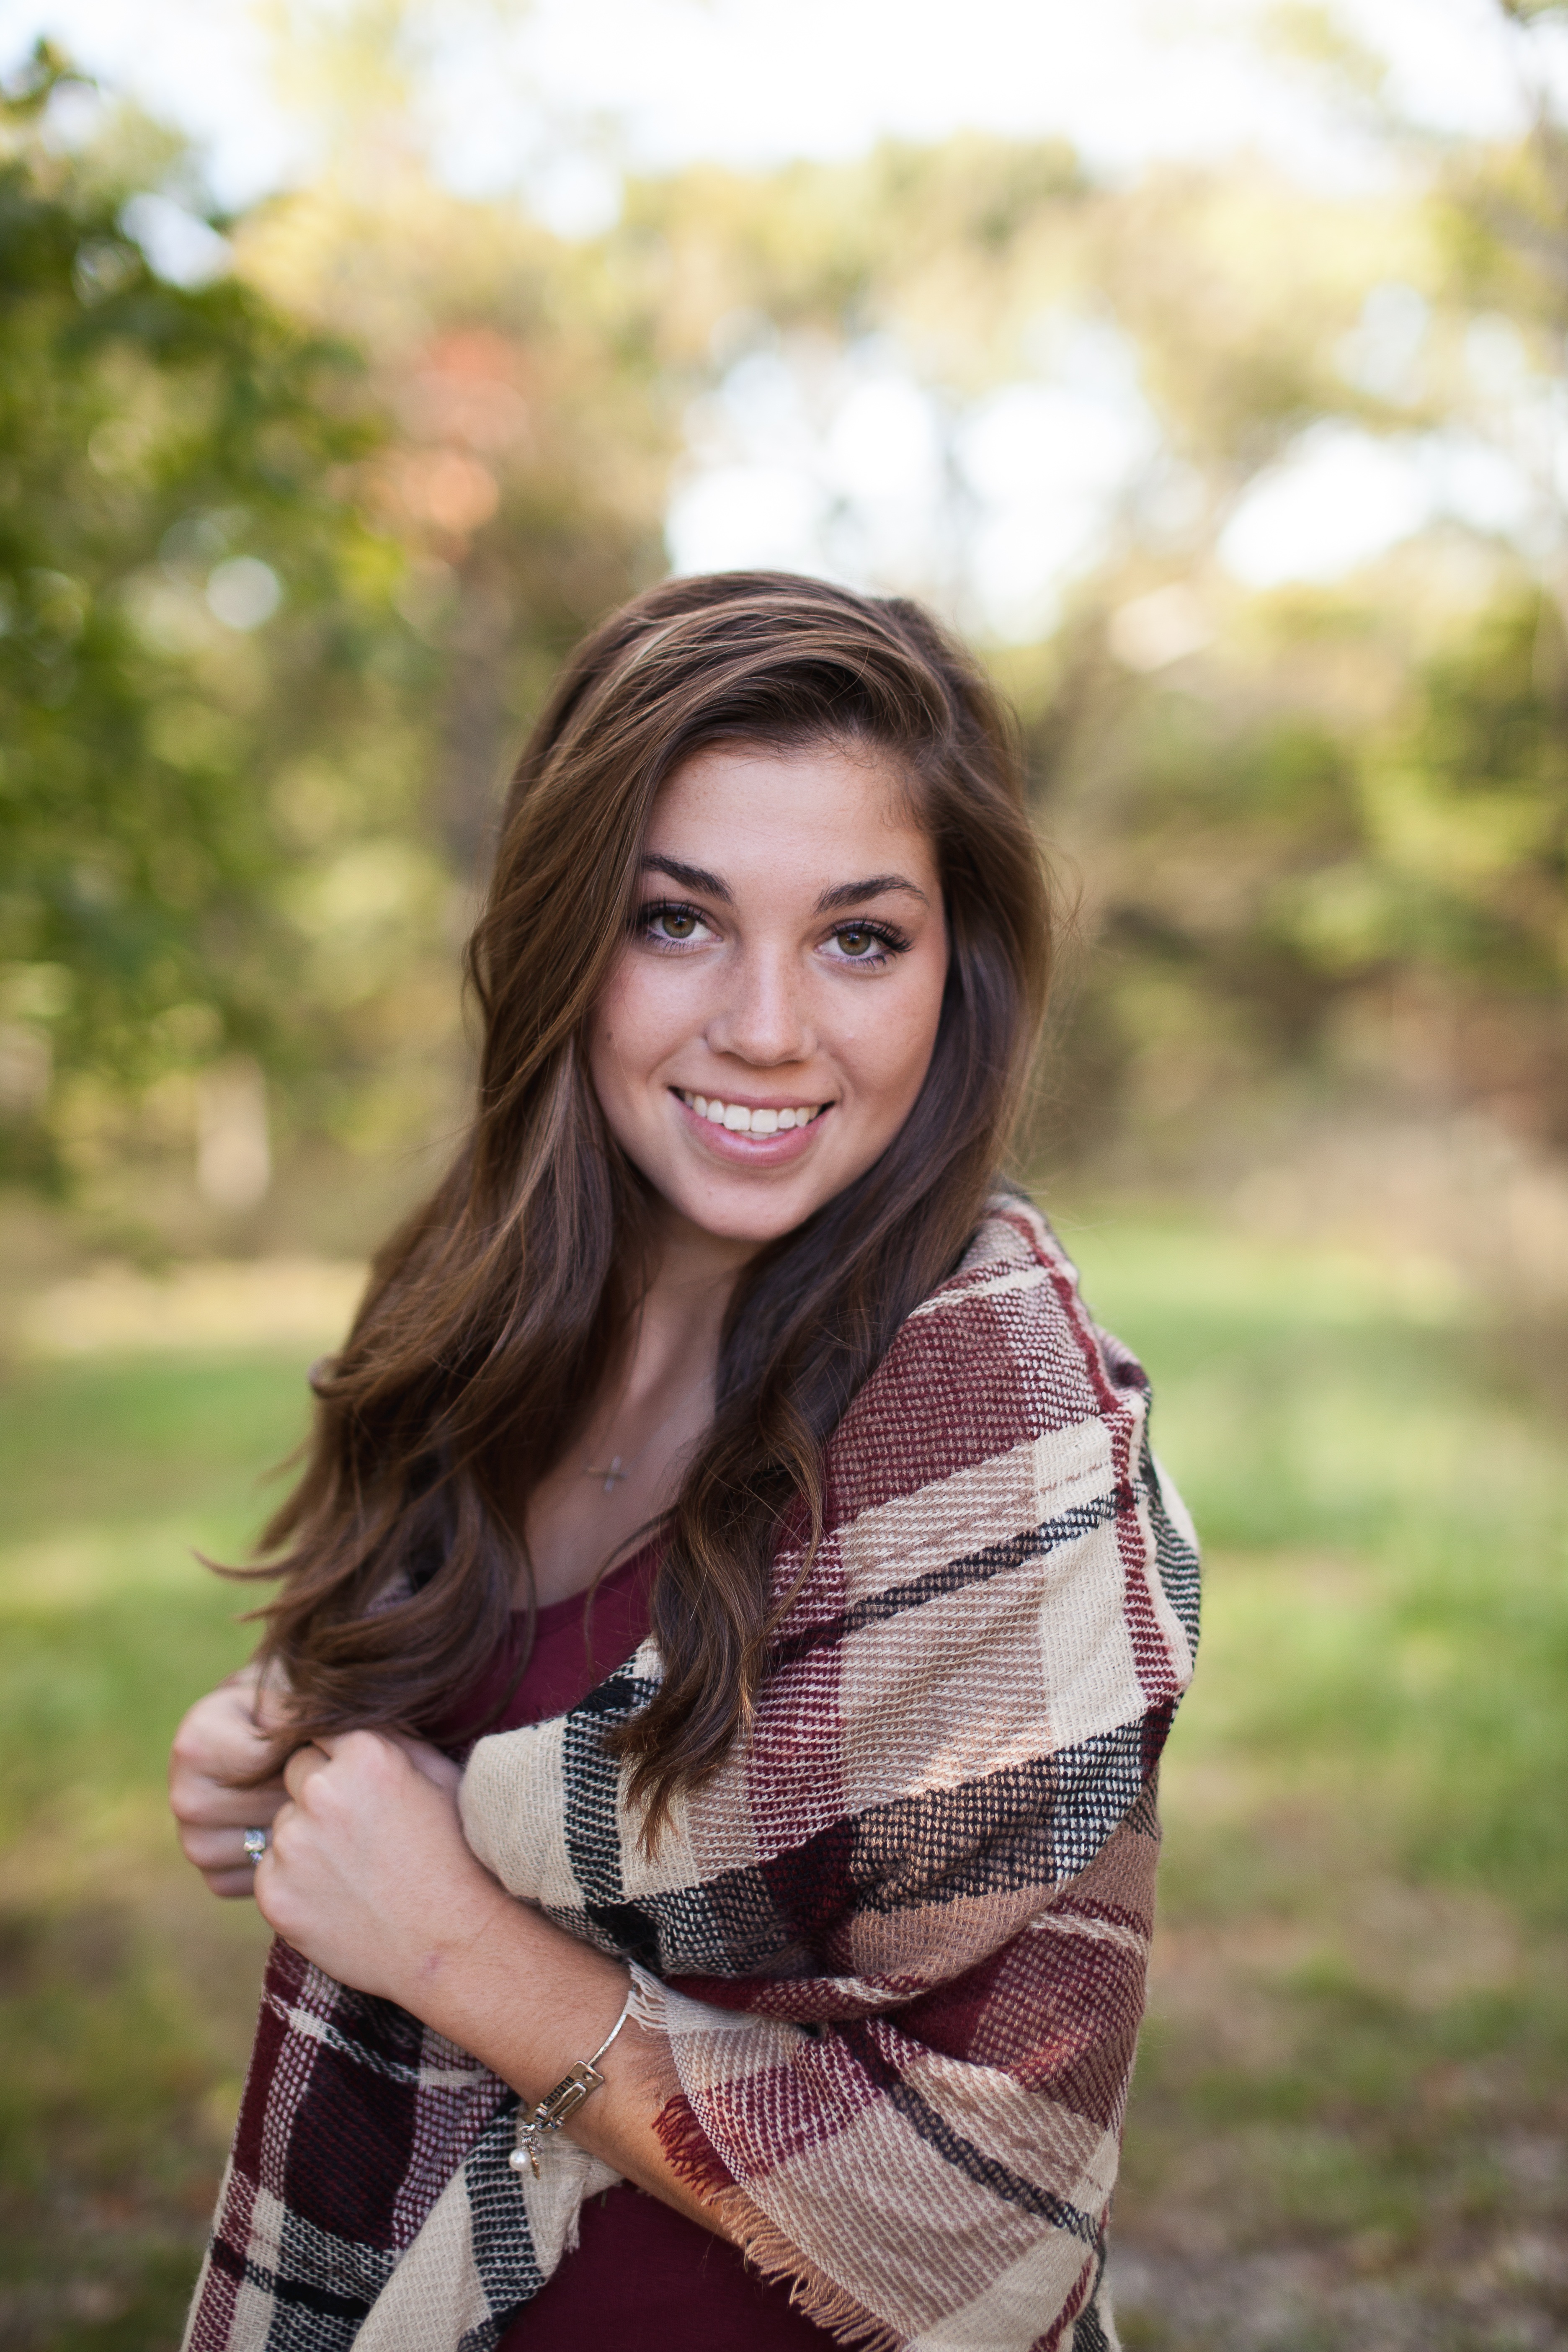
grass, person, blur, girl, woman, photography, cute, summer, portrait, model, park, fashion, clothing, smiling, smile, long hair, close up, trees, outdoors, face, outside, focus, happy, happiness, beauty, joy, beautiful, pretty, abdomen, photo shoot, brown hair, portrait photography